Fabiana Ríos

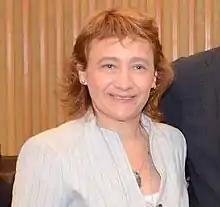

María Fabiana Ríos (born March 31, 1964, in Rosario, Santa Fe) is an Argentine politician and founder of the Patagonian Social Party. She was the governor of the province of Tierra del Fuego from December 17, 2007, to December 10, 2015. She was first elected with the support of the party ARI ("Afirmación para una República de Iguales", "Support for an Egalitarian Republic"), but she left it in 2010 and created her own party, with which she was re-elected. She was the only female governor in Argentina, until the election of Lucía Corpacci of Catamarca Province. She was succeeded in office by another woman, Rosana Bertone.